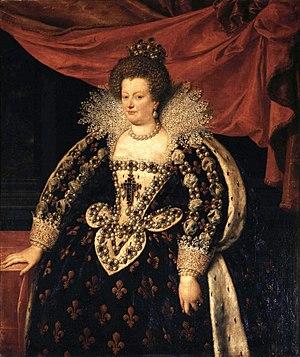
Henri IV, dit « le Grand », à l'origine Henri de Bourbon, né le 13 décembre 1553 à Pau et mort assassiné le 14 mai 1610 à Paris, roi de Navarre de 1572 à 1610 sous le nom d'Henri III, devient en 1589 roi de France sous le nom d'Henri IV. Il réunit ainsi les dignités de roi de France et de Navarre et est le premier roi de France de la maison capétienne de Bourbon.
La collerette désigne la pièce de tissu froncée ou plissée, placée au bord de l'encolure et entourant le cou qui apparaît à la Renaissance.